Hepatitis

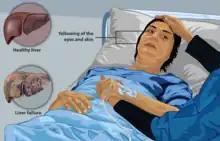
Depiction of a liver failure patient

Because people with alcoholic hepatitis may have no symptoms, it can be difficult to diagnose and the number of people with the disease is probably higher than many estimates. Programs such as Alcoholics Anonymous have been successful in decreasing death due to cirrhosis, but it is difficult to evaluate their success in decreasing the incidence of alcoholic hepatitis.